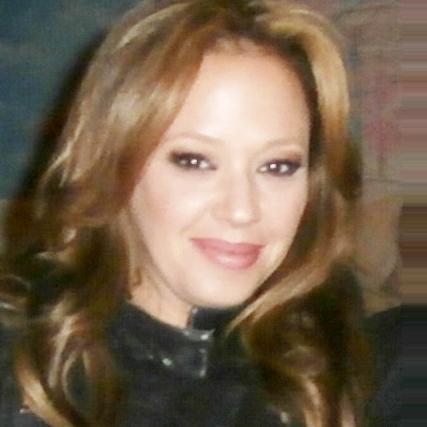
Age: 43